Santa Maria della Catena, Aci Catena

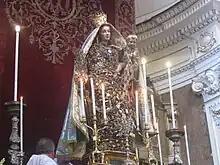
Madonna della Catena icon

A chapel or oratory at the site was built in the early 15th-century, starting with an icon painted on a wall. A first enclosed capel was built in 1576, and in 1586, a church was begun. By 1686, it was named the Mother Church ("Chiesa Matrice") for the region. The church was nearly destroyed the 1693 Sicily earthquake, but the survival of chapel sheltering the icon was viewed as a miracle, leading to a swift new reconstruction, promoted by the prince Riggio di Campofiorito. The cupola was completed in 1695. In 1710, the church was also dedicated to the martyr San Candido, whole body was putatively pilfered from the Catacombs of San Callisto in Rome, donated to the church by Riggio, and placed on a crystal urn on the main altar.